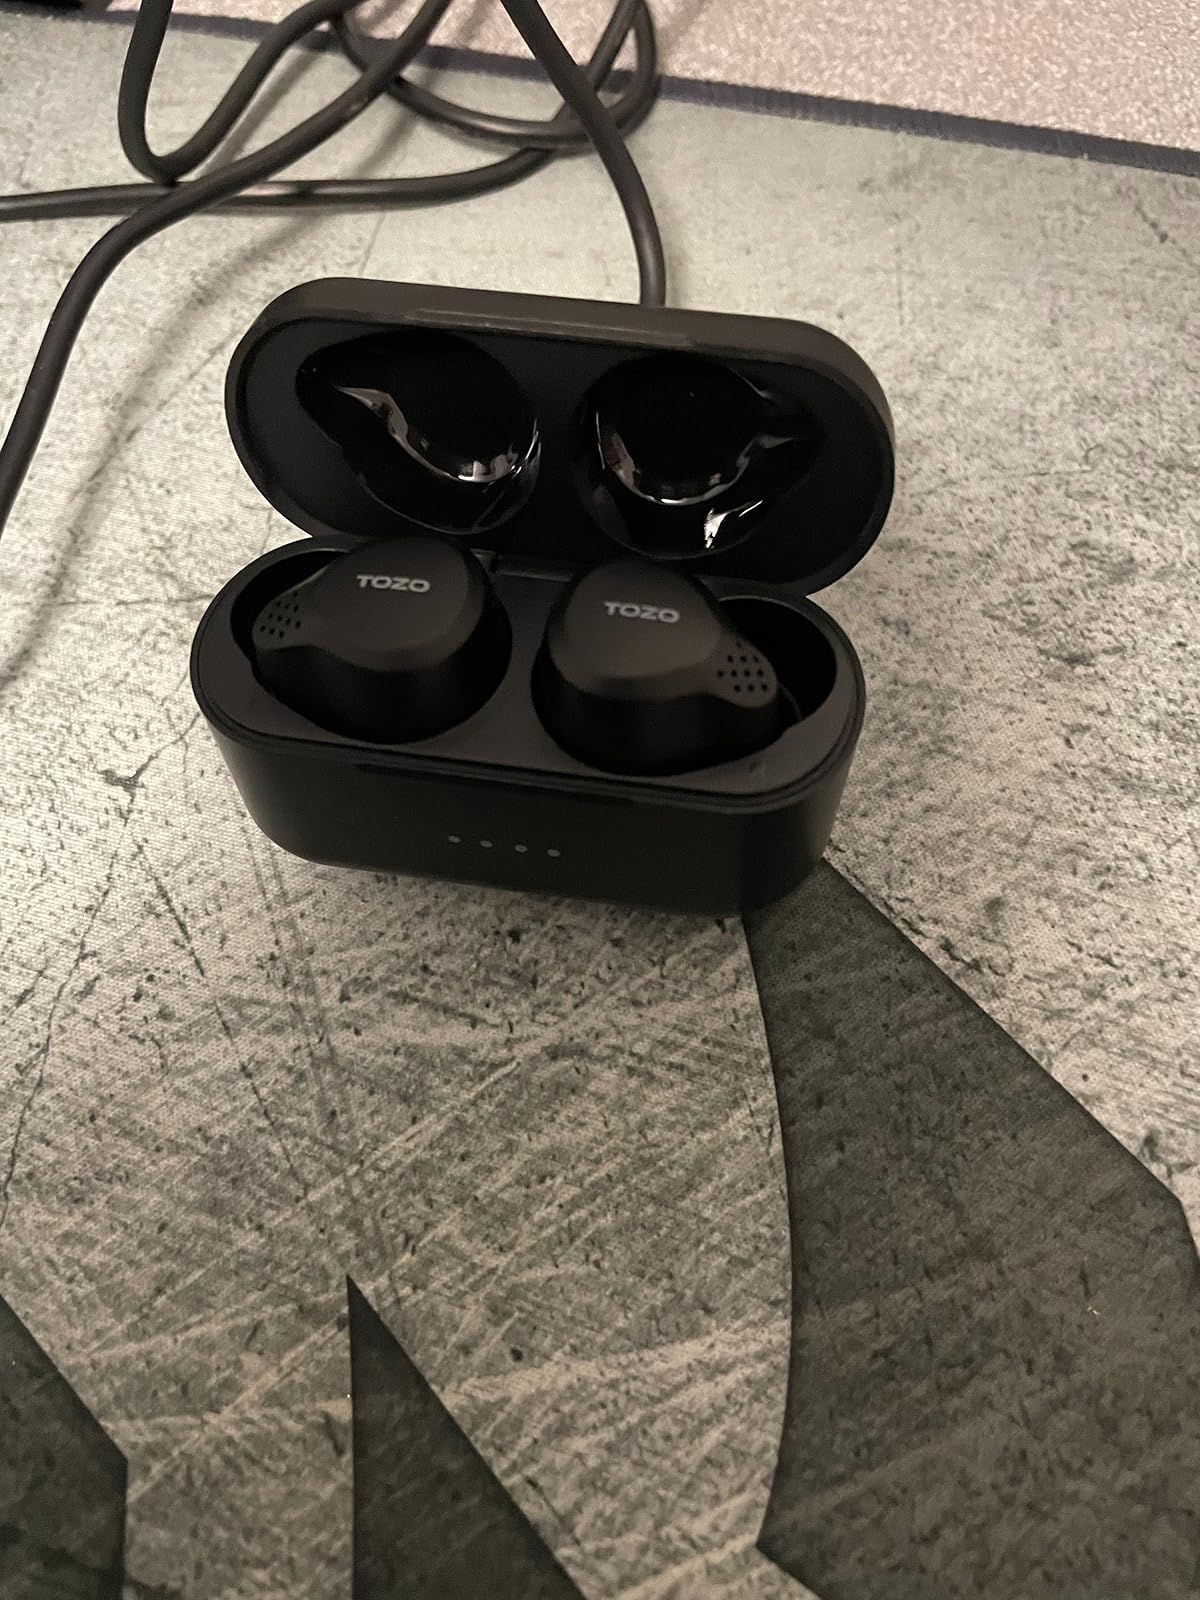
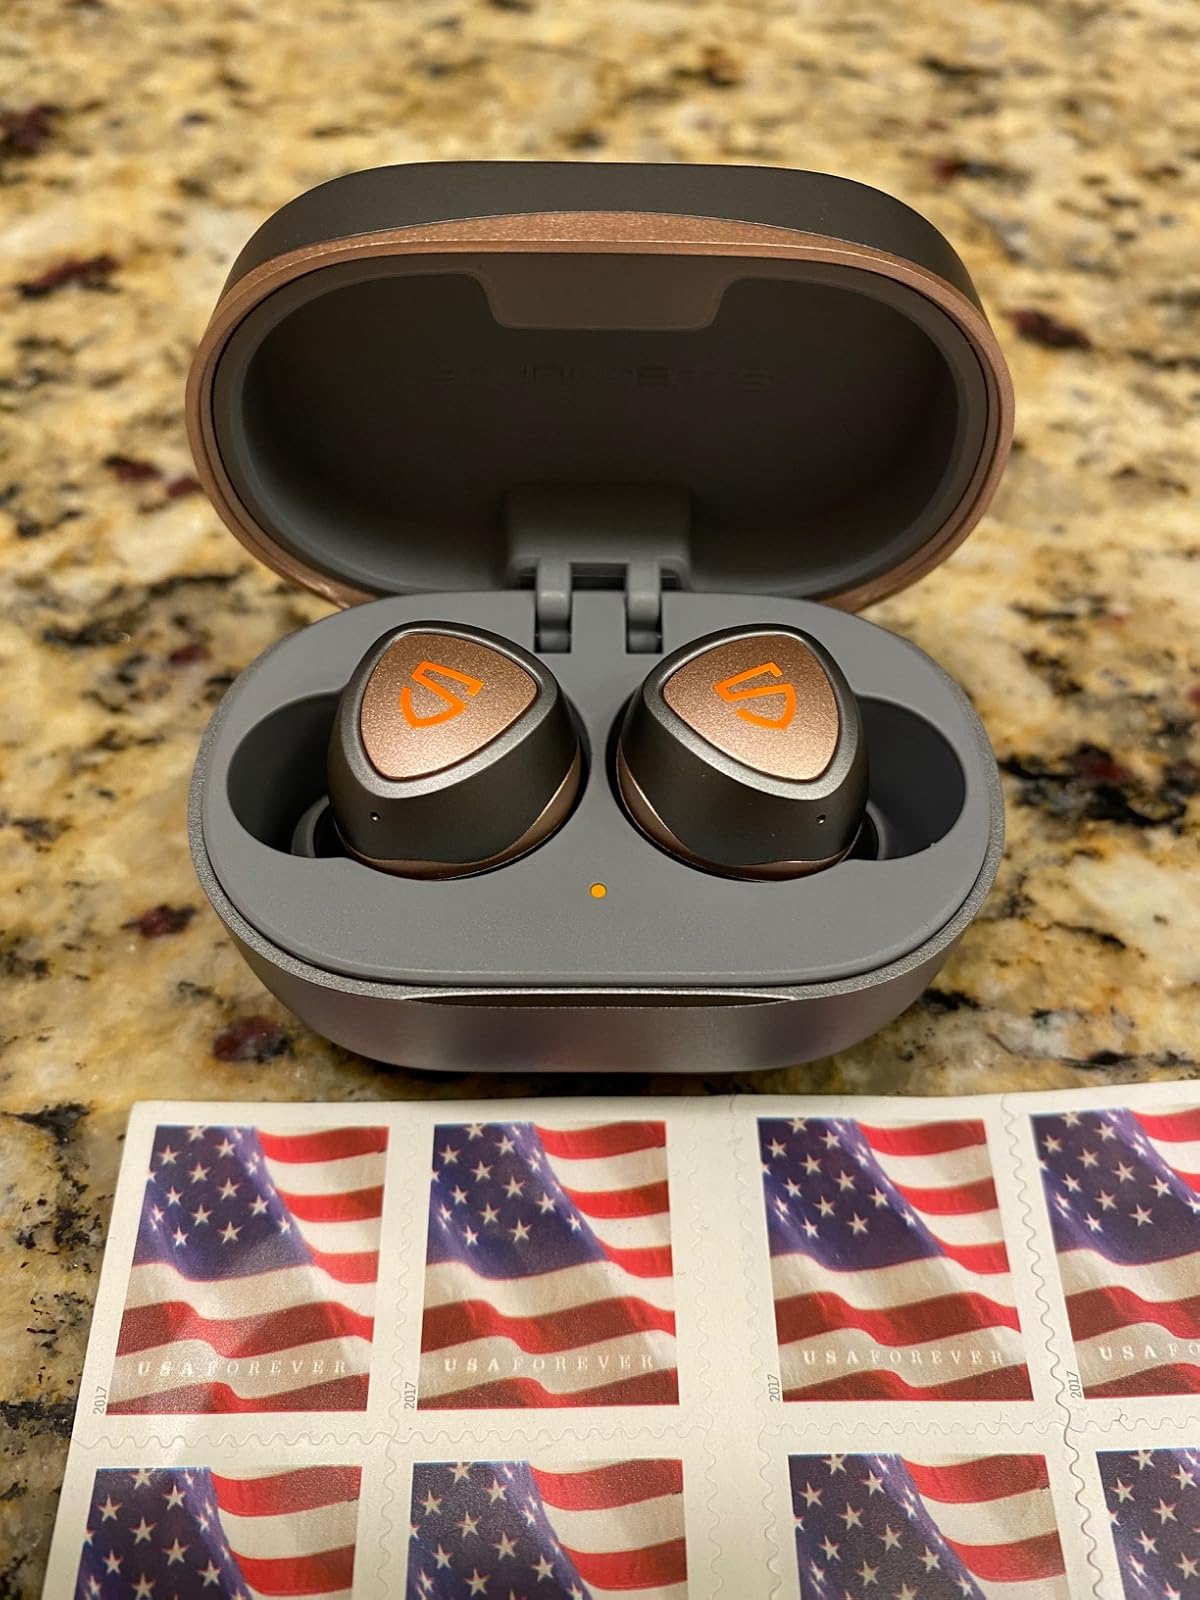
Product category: earbuds
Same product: no